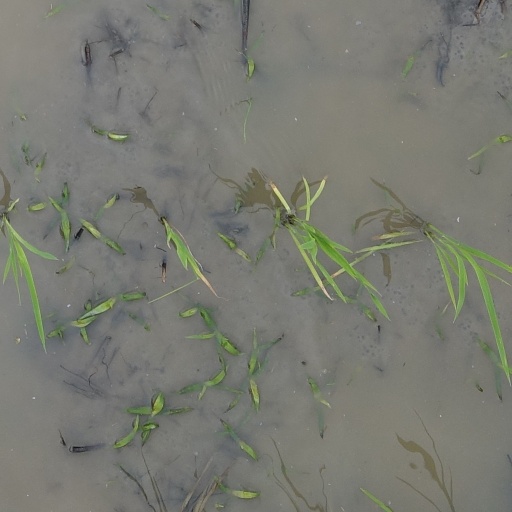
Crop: rice